History of Al Ahly SC

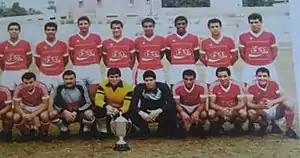
Al Ahly Players with the 1982 CAF Champions League.

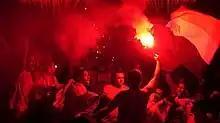
Al Ahly fans Celebrating after winning the 2005 CAF Champions League

After years of deterioration, Ahly took the first steps to recovery when the management decided to sign Nándor Hidegkuti as head coach in September 1973 at a salary of fewer than 600 dollars. Hidegkuti brought up a new generation known as El Talamza (the students). The league title returned to Al Ahly in 1974–75, with the team scoring 70 goals in 34 games.